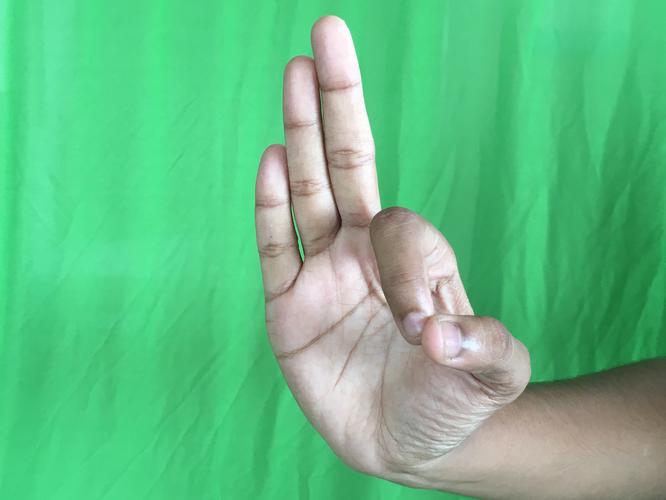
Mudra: Aralam
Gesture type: single_hand